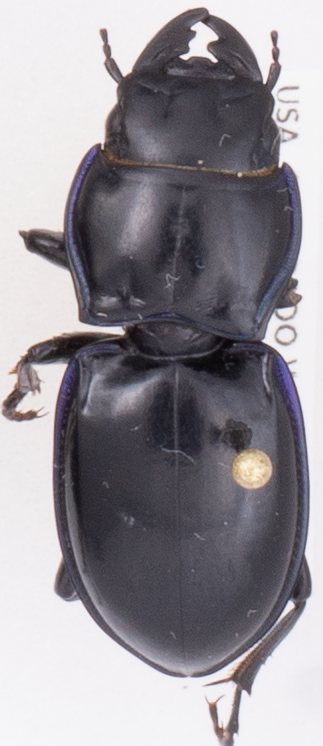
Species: Pasimachus elongatus
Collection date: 2018-06-21
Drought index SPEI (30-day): -0.572
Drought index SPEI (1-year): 0.128
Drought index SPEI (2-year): -0.288